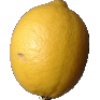
Label: lemon